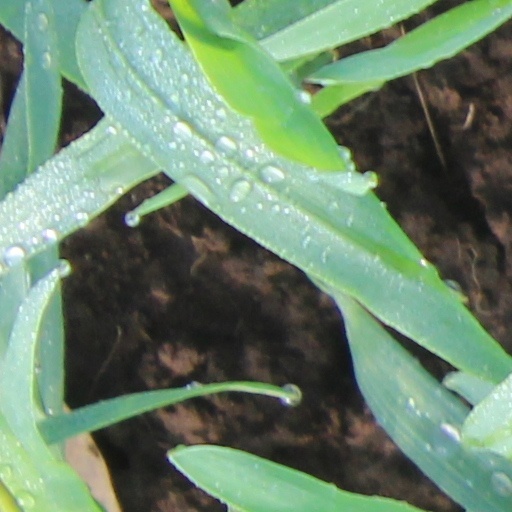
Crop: wheat